Rio de Janeiro (state)

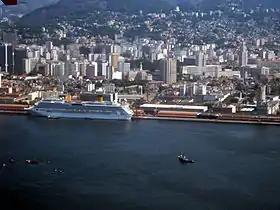
Port of Rio de Janeiro

The state of Rio de Janeiro is one of the best in the country in terms of infrastructure, although it has some shortcomings, mainly due to its mountainous terrain. In the highway sector, there are about 800 km of highways, the main highway being BR-101, then BR-116. The Presidente Dutra highway, the name given to the BR-116 on the section that connects the country's two main cities (São Paulo to Rio), passing through Volta Redonda, Barra Mansa and Resende, was the first duplicate highway in the country, in 1967. The section of the BR-101 is the one that connects the capital to the border with Espírito Santo, passing through important towns such as Niterói, bordering Cabo Frio and Búzios, then Macaé and finally Campos dos Goytacazes. The section between Rio Bonito and Campos, bidding to have its 176 km duplicated, already has 126 km doubled. BR-116 passes through the state's mountainous interior and connects Rio de Janeiro to the northeastern region of Brazil. The BR-040 connects Rio to Minas Gerais and its capital Belo Horizonte. Also of note is the Metropolitan Arc, which surrounds the capital with the aim of removing unnecessary traffic from this area, and which is in the process of being fully completed, with only 23 km of duplication of an old existing section missing. Recently, the Presidente Dutra highway was re-tendered to enable a billion-dollar upgrade project for the Serra das Araras road, the oldest section of the highway, built in the 1920s. Generally, the state's highways have a large movement of freight and passenger vehicles.